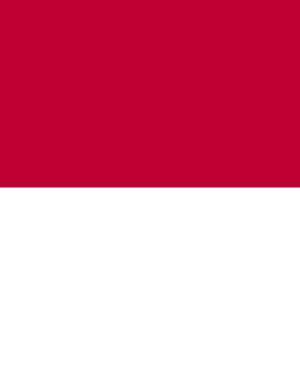
Le domaine de Satsuma était l'un des domaines féodaux les plus puissants du Japon des Tokugawa, qui a joué un rôle important pendant la restauration de Meiji et dans le gouvernement qui a suivi. Commandé tout au long de l'époque d'Edo par le tozama daimyō du clan Shimazu, son territoire enjambait les provinces de Satsuma, d'Osumi et du sud-ouest de Hyūga sur l'île de Kyūshū, et avait le royaume de Ryūkyū comme vassal. Le territoire est en grande partie contigu avec l'actuelle préfecture de Kagoshima, et des parties de la préfecture de Miyazaki.